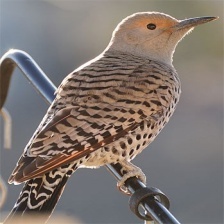
Species: GILA WOODPECKER
Scientific name: MELANERPES UROPYGIALIS